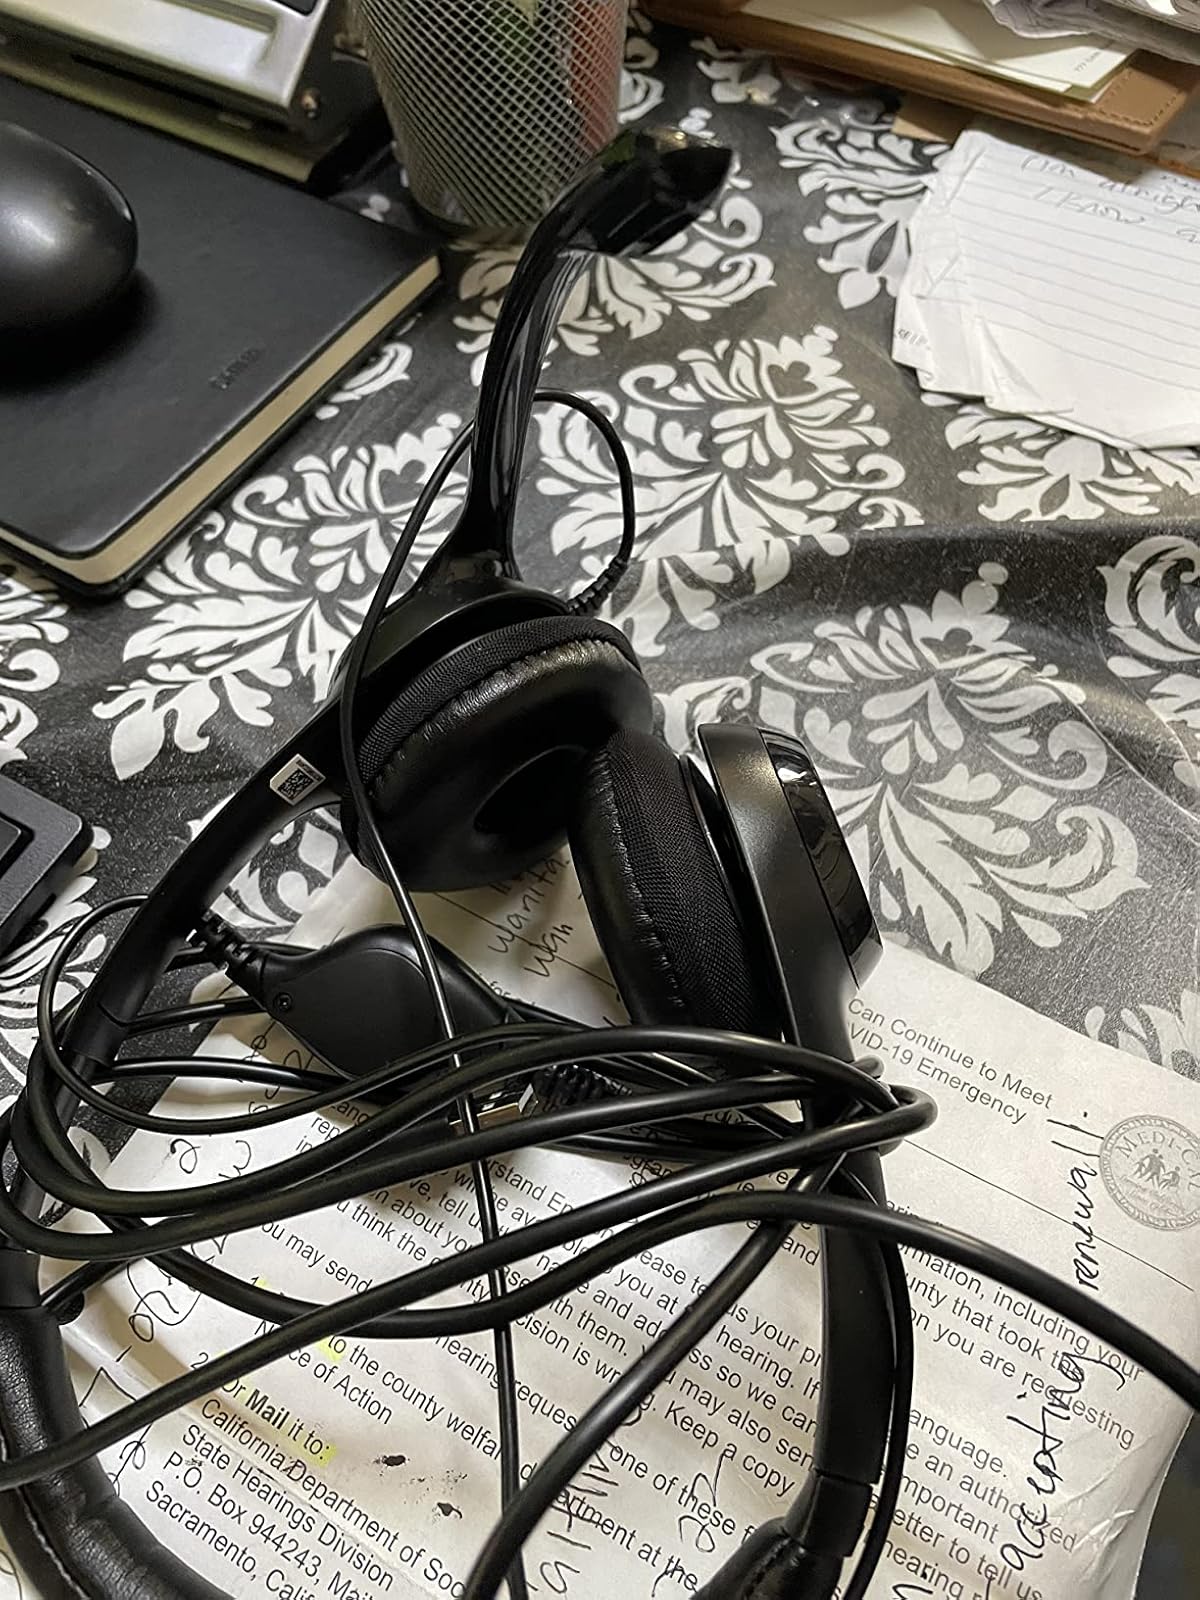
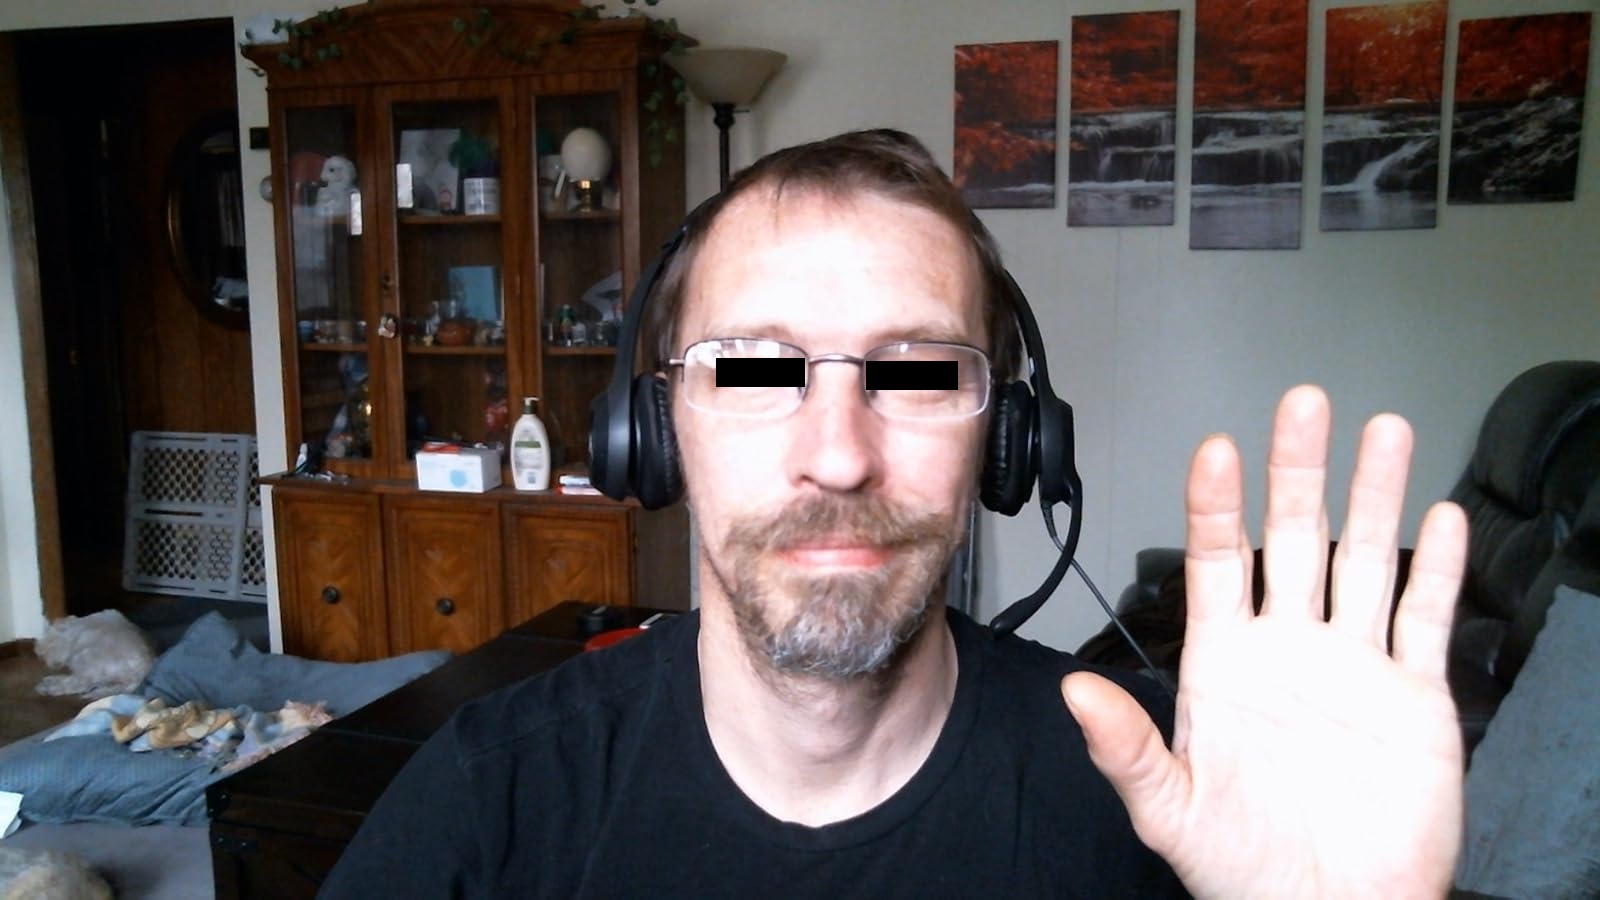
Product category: headphones
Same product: yes